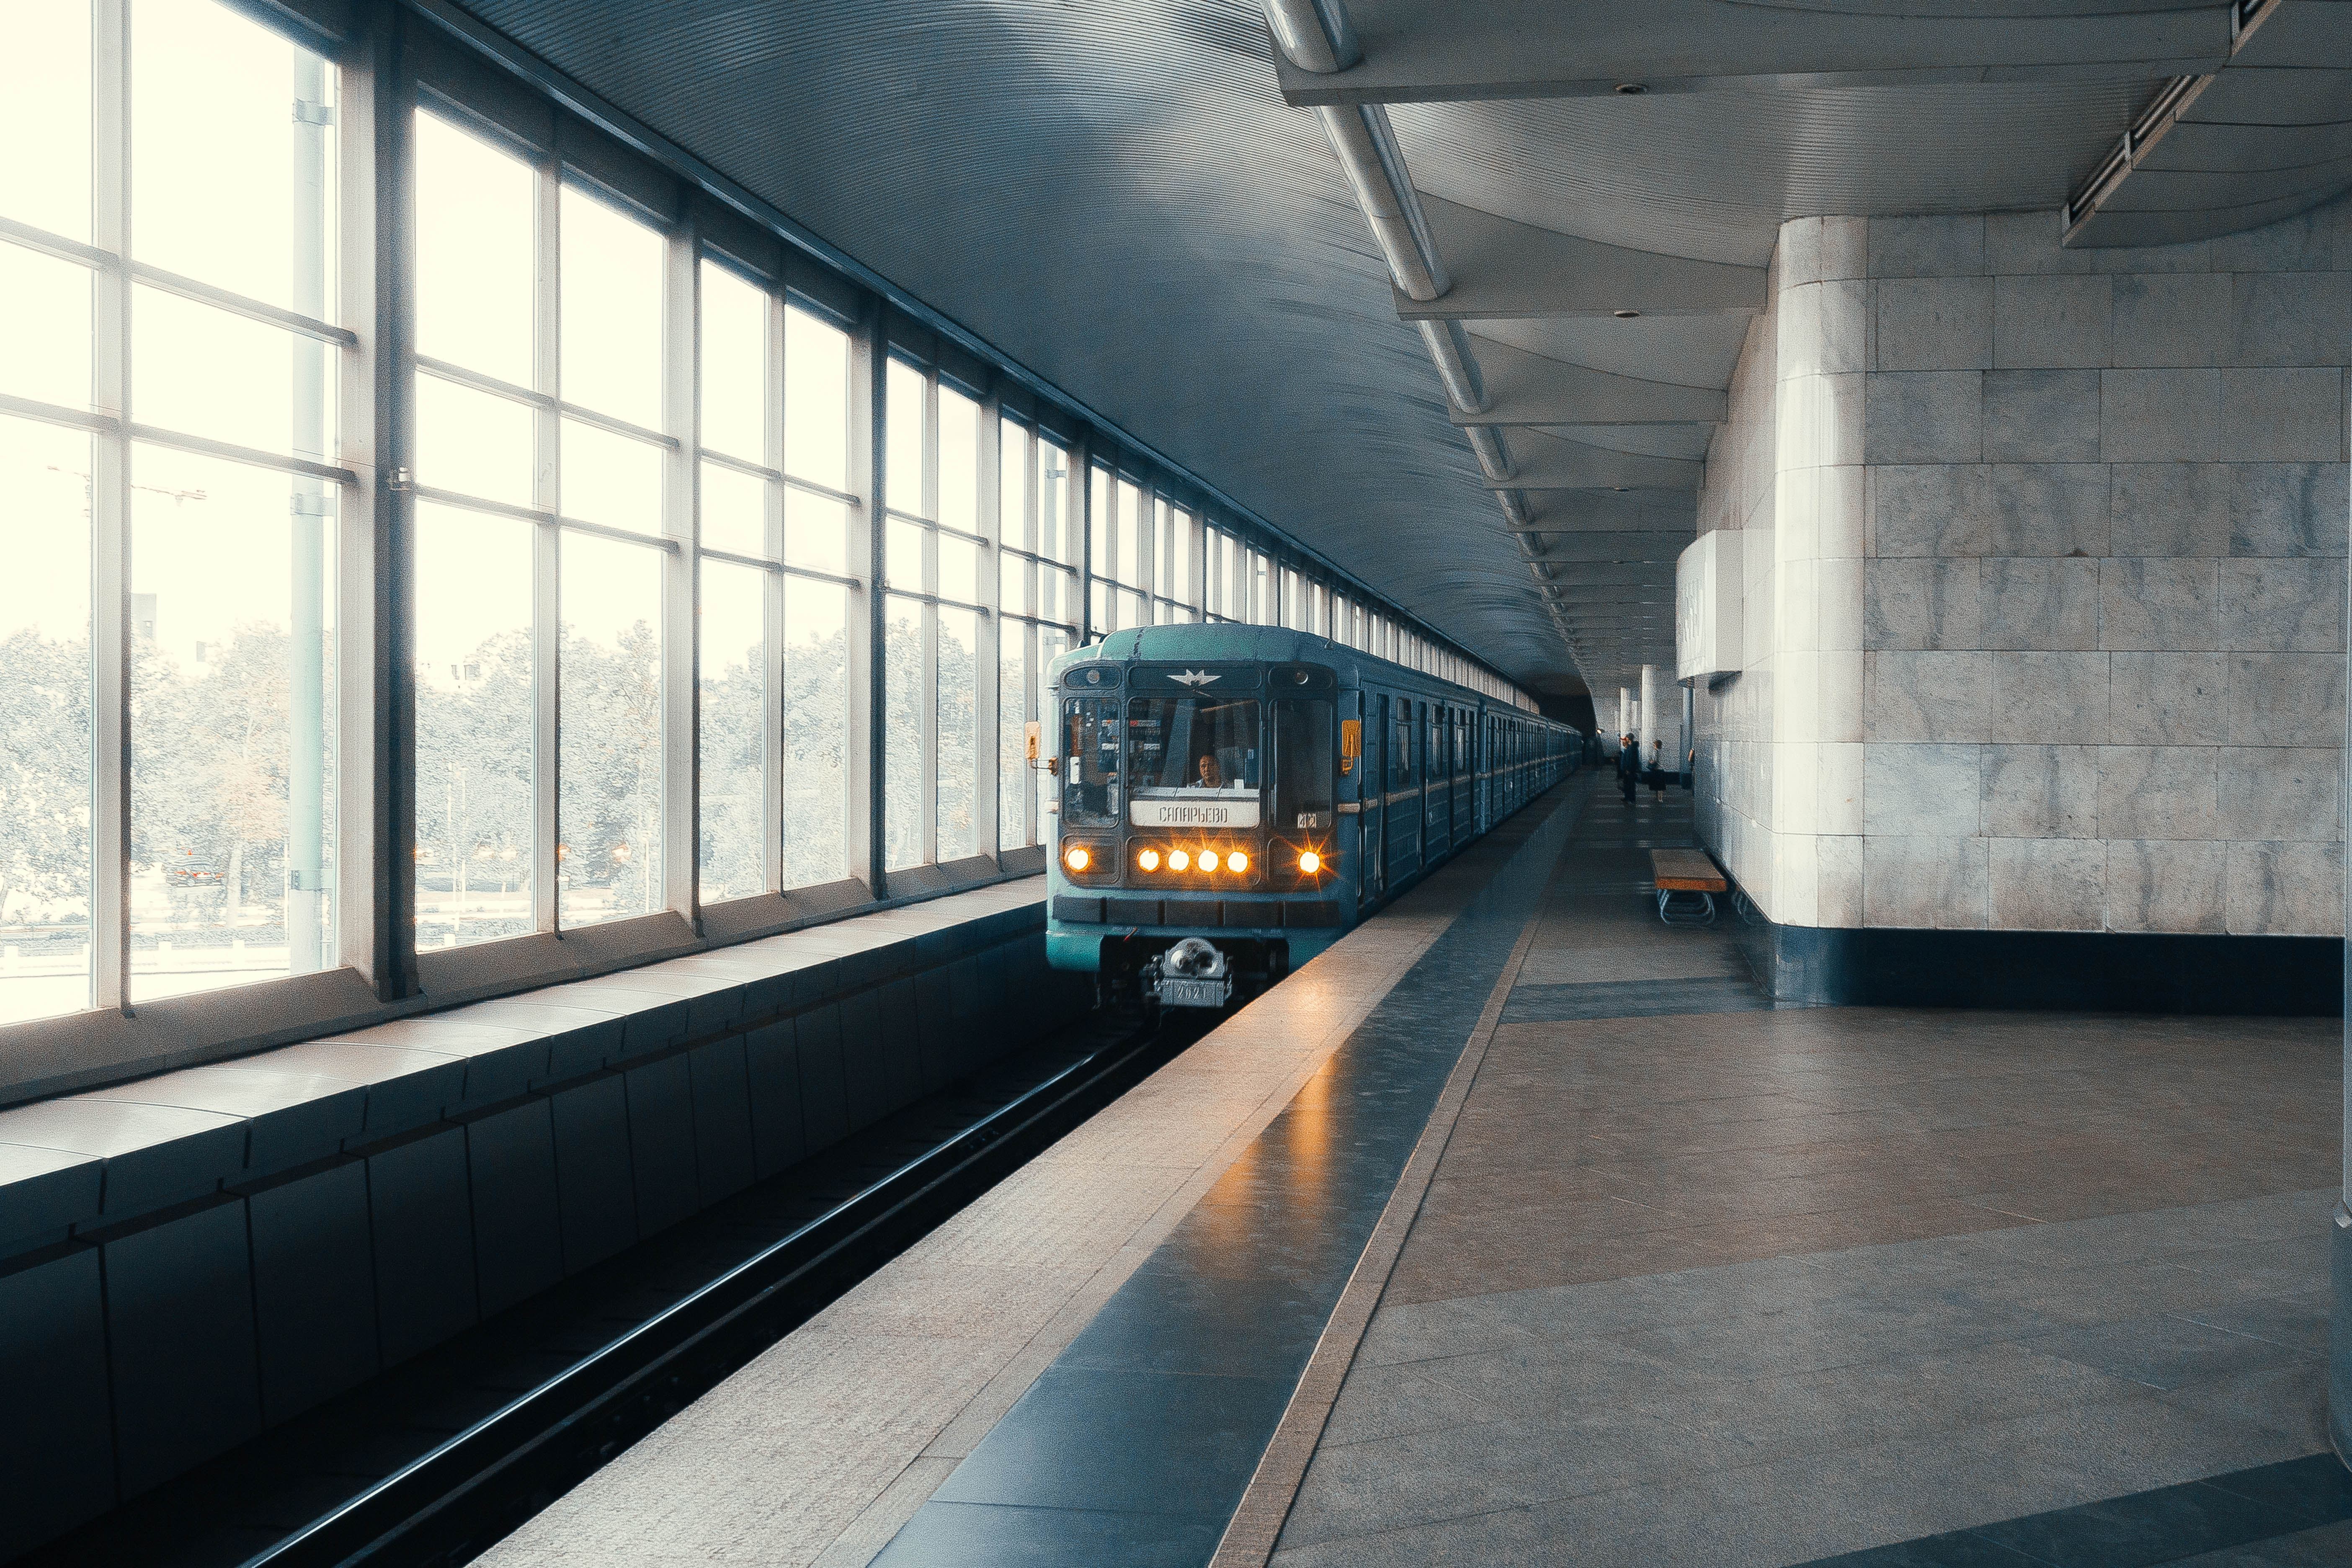
train, outside, metropolitan area, transport, train station, public transport, rapid transit, high speed rail, architecture, rail transport, metro station, railroad car, building, rolling stock